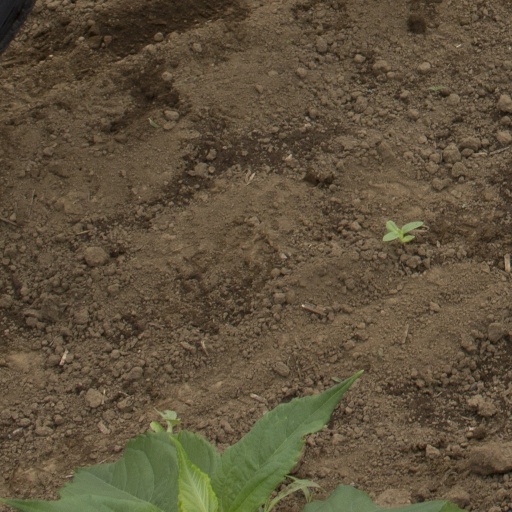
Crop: Jerusalem artichoke